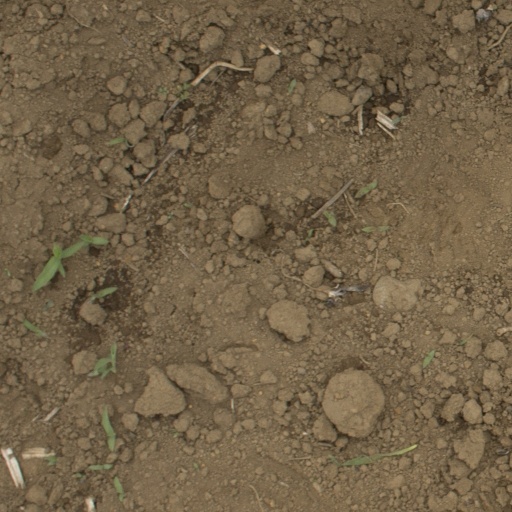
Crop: Jerusalem artichoke